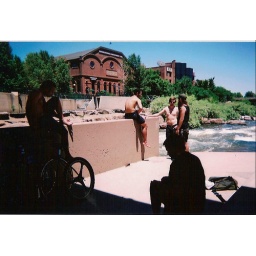
early morning bike rides, swimming in the river, going to a bike party with so much free tasty stuff. YES.